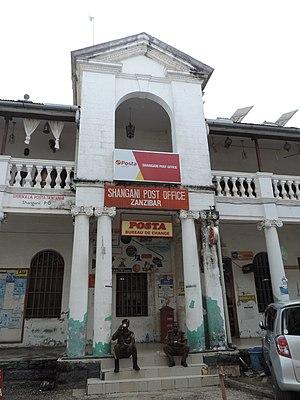
Bureau de poste à Zanzibar, Stone Town, 2018
Tanzania Posts Corporation, est l’opérateur public responsable du service postal en Tanzanie.